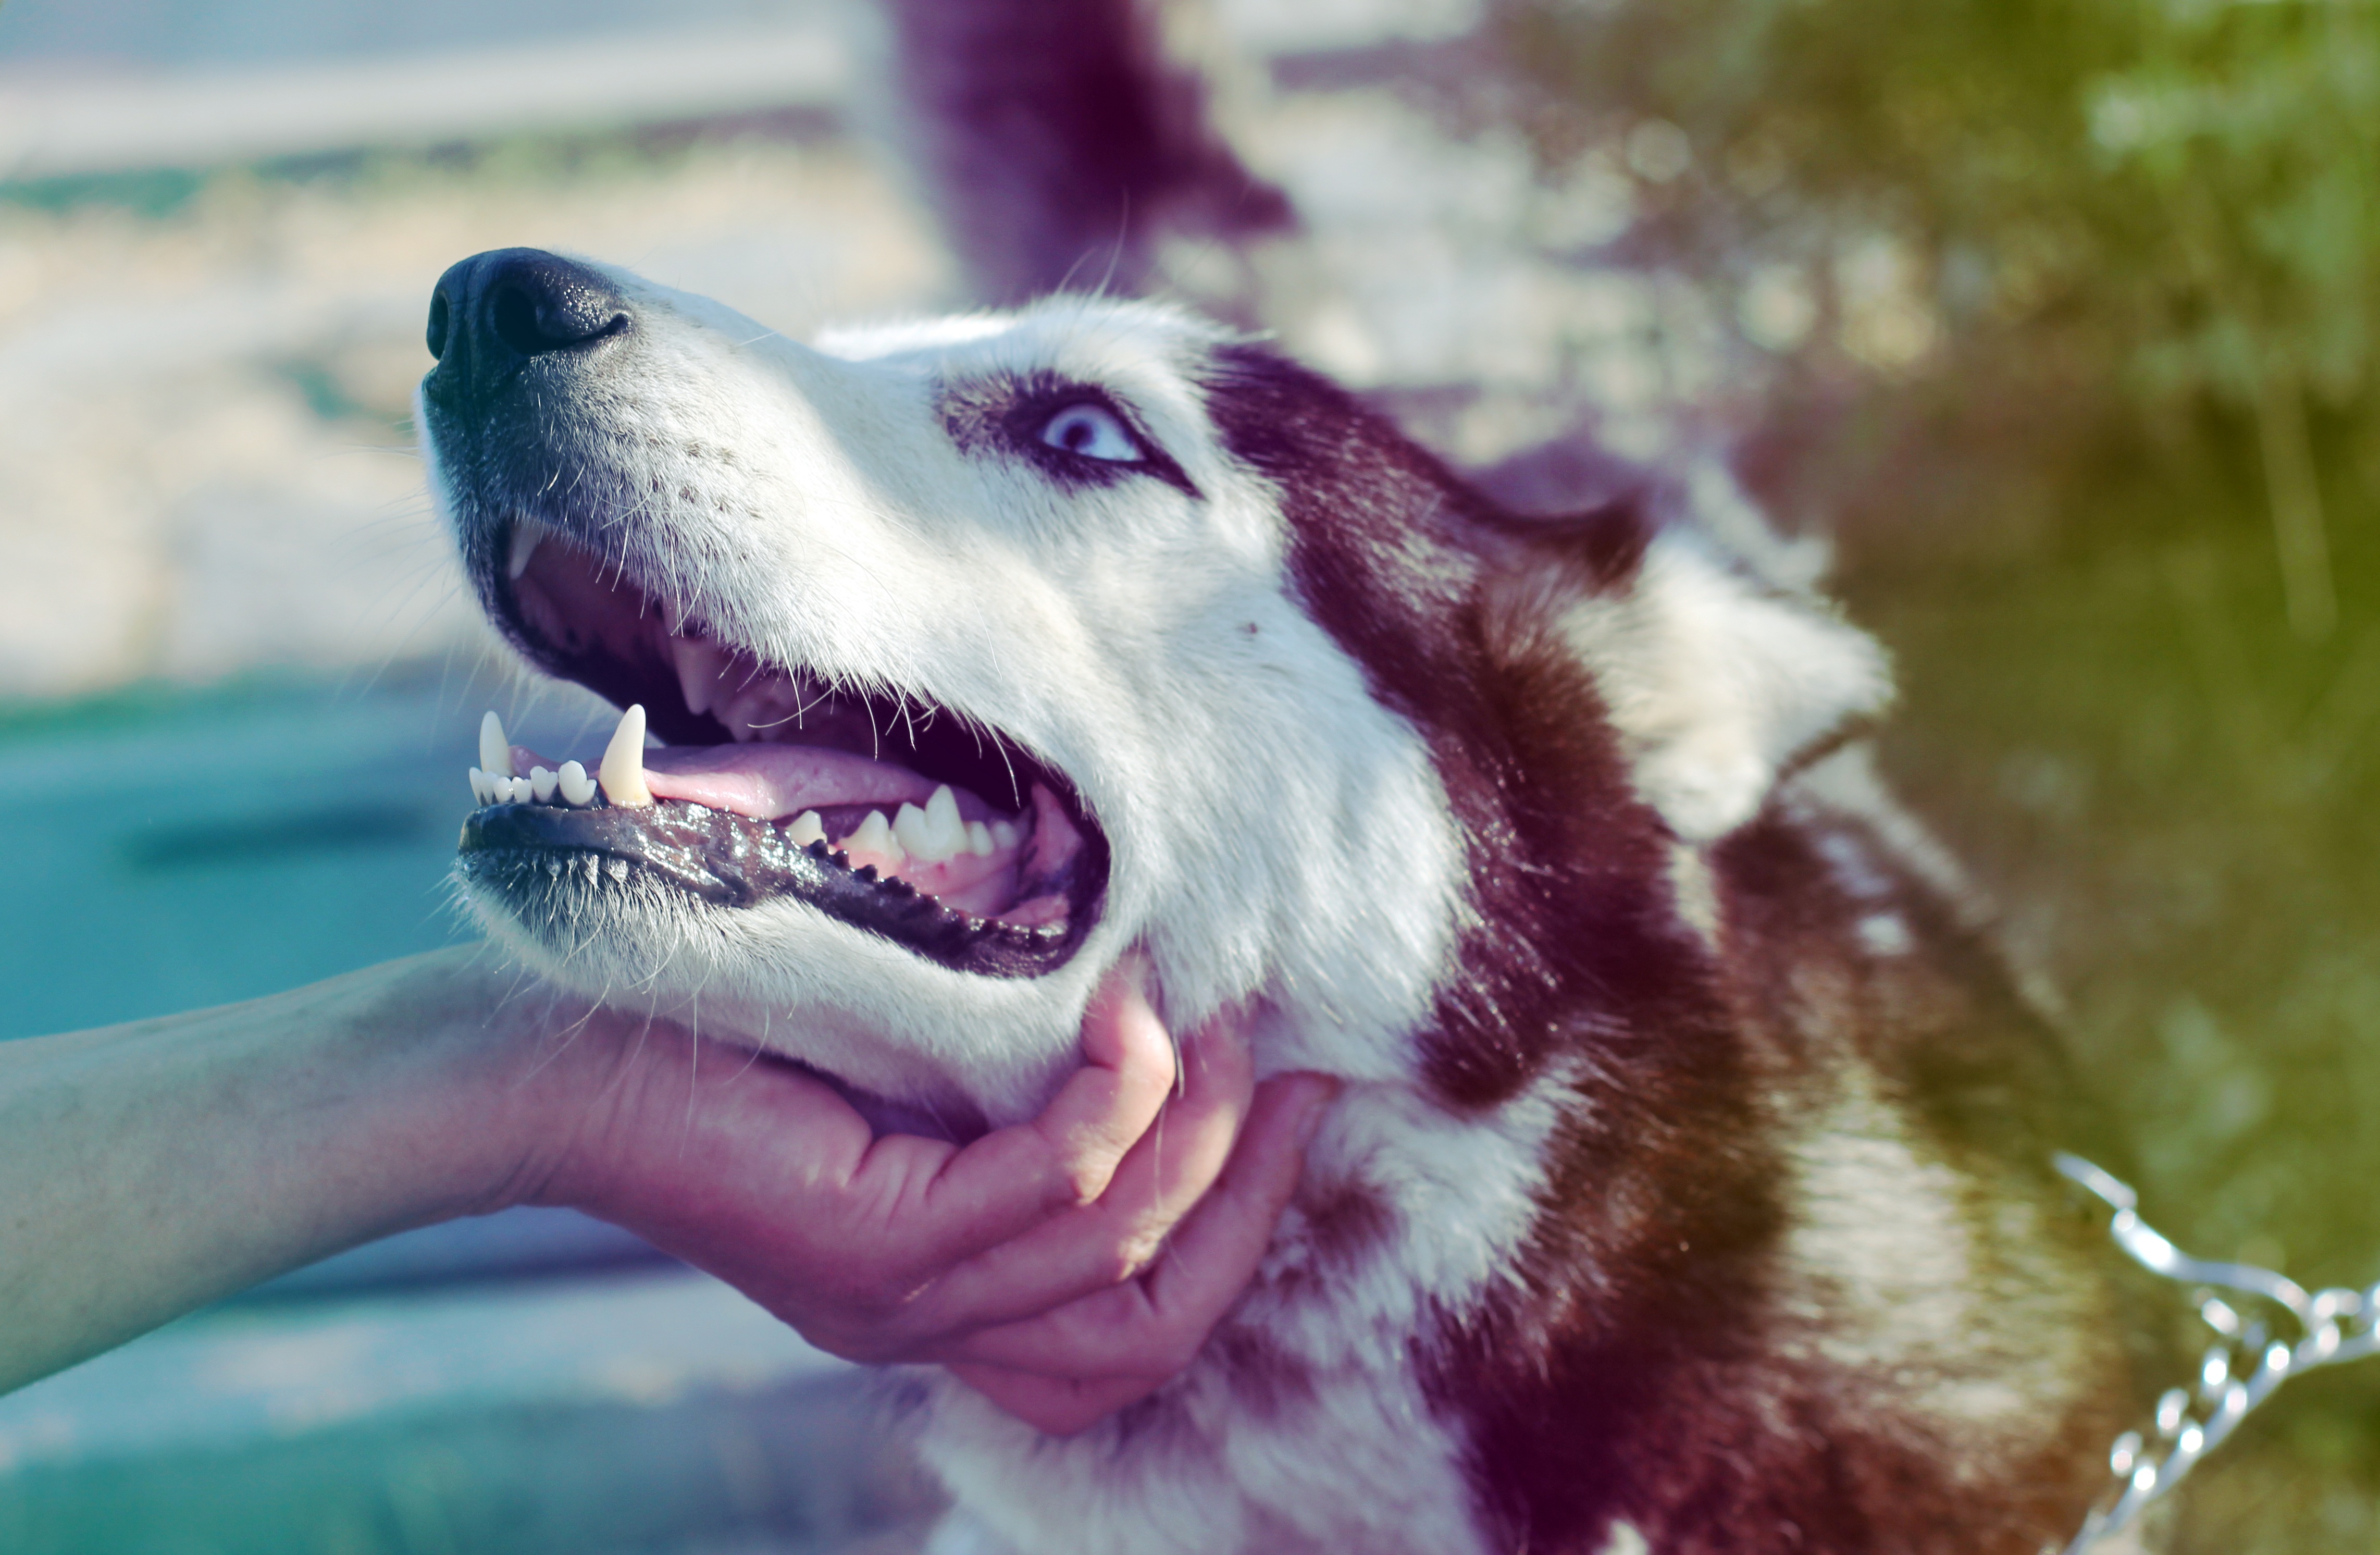
nature, outdoor, street, dog, animal, cute, love, mammal, wolf, yawn, husky, nose, fun, lovely, vertebrate, joy, sled dog, siberian husky, dog like mammal